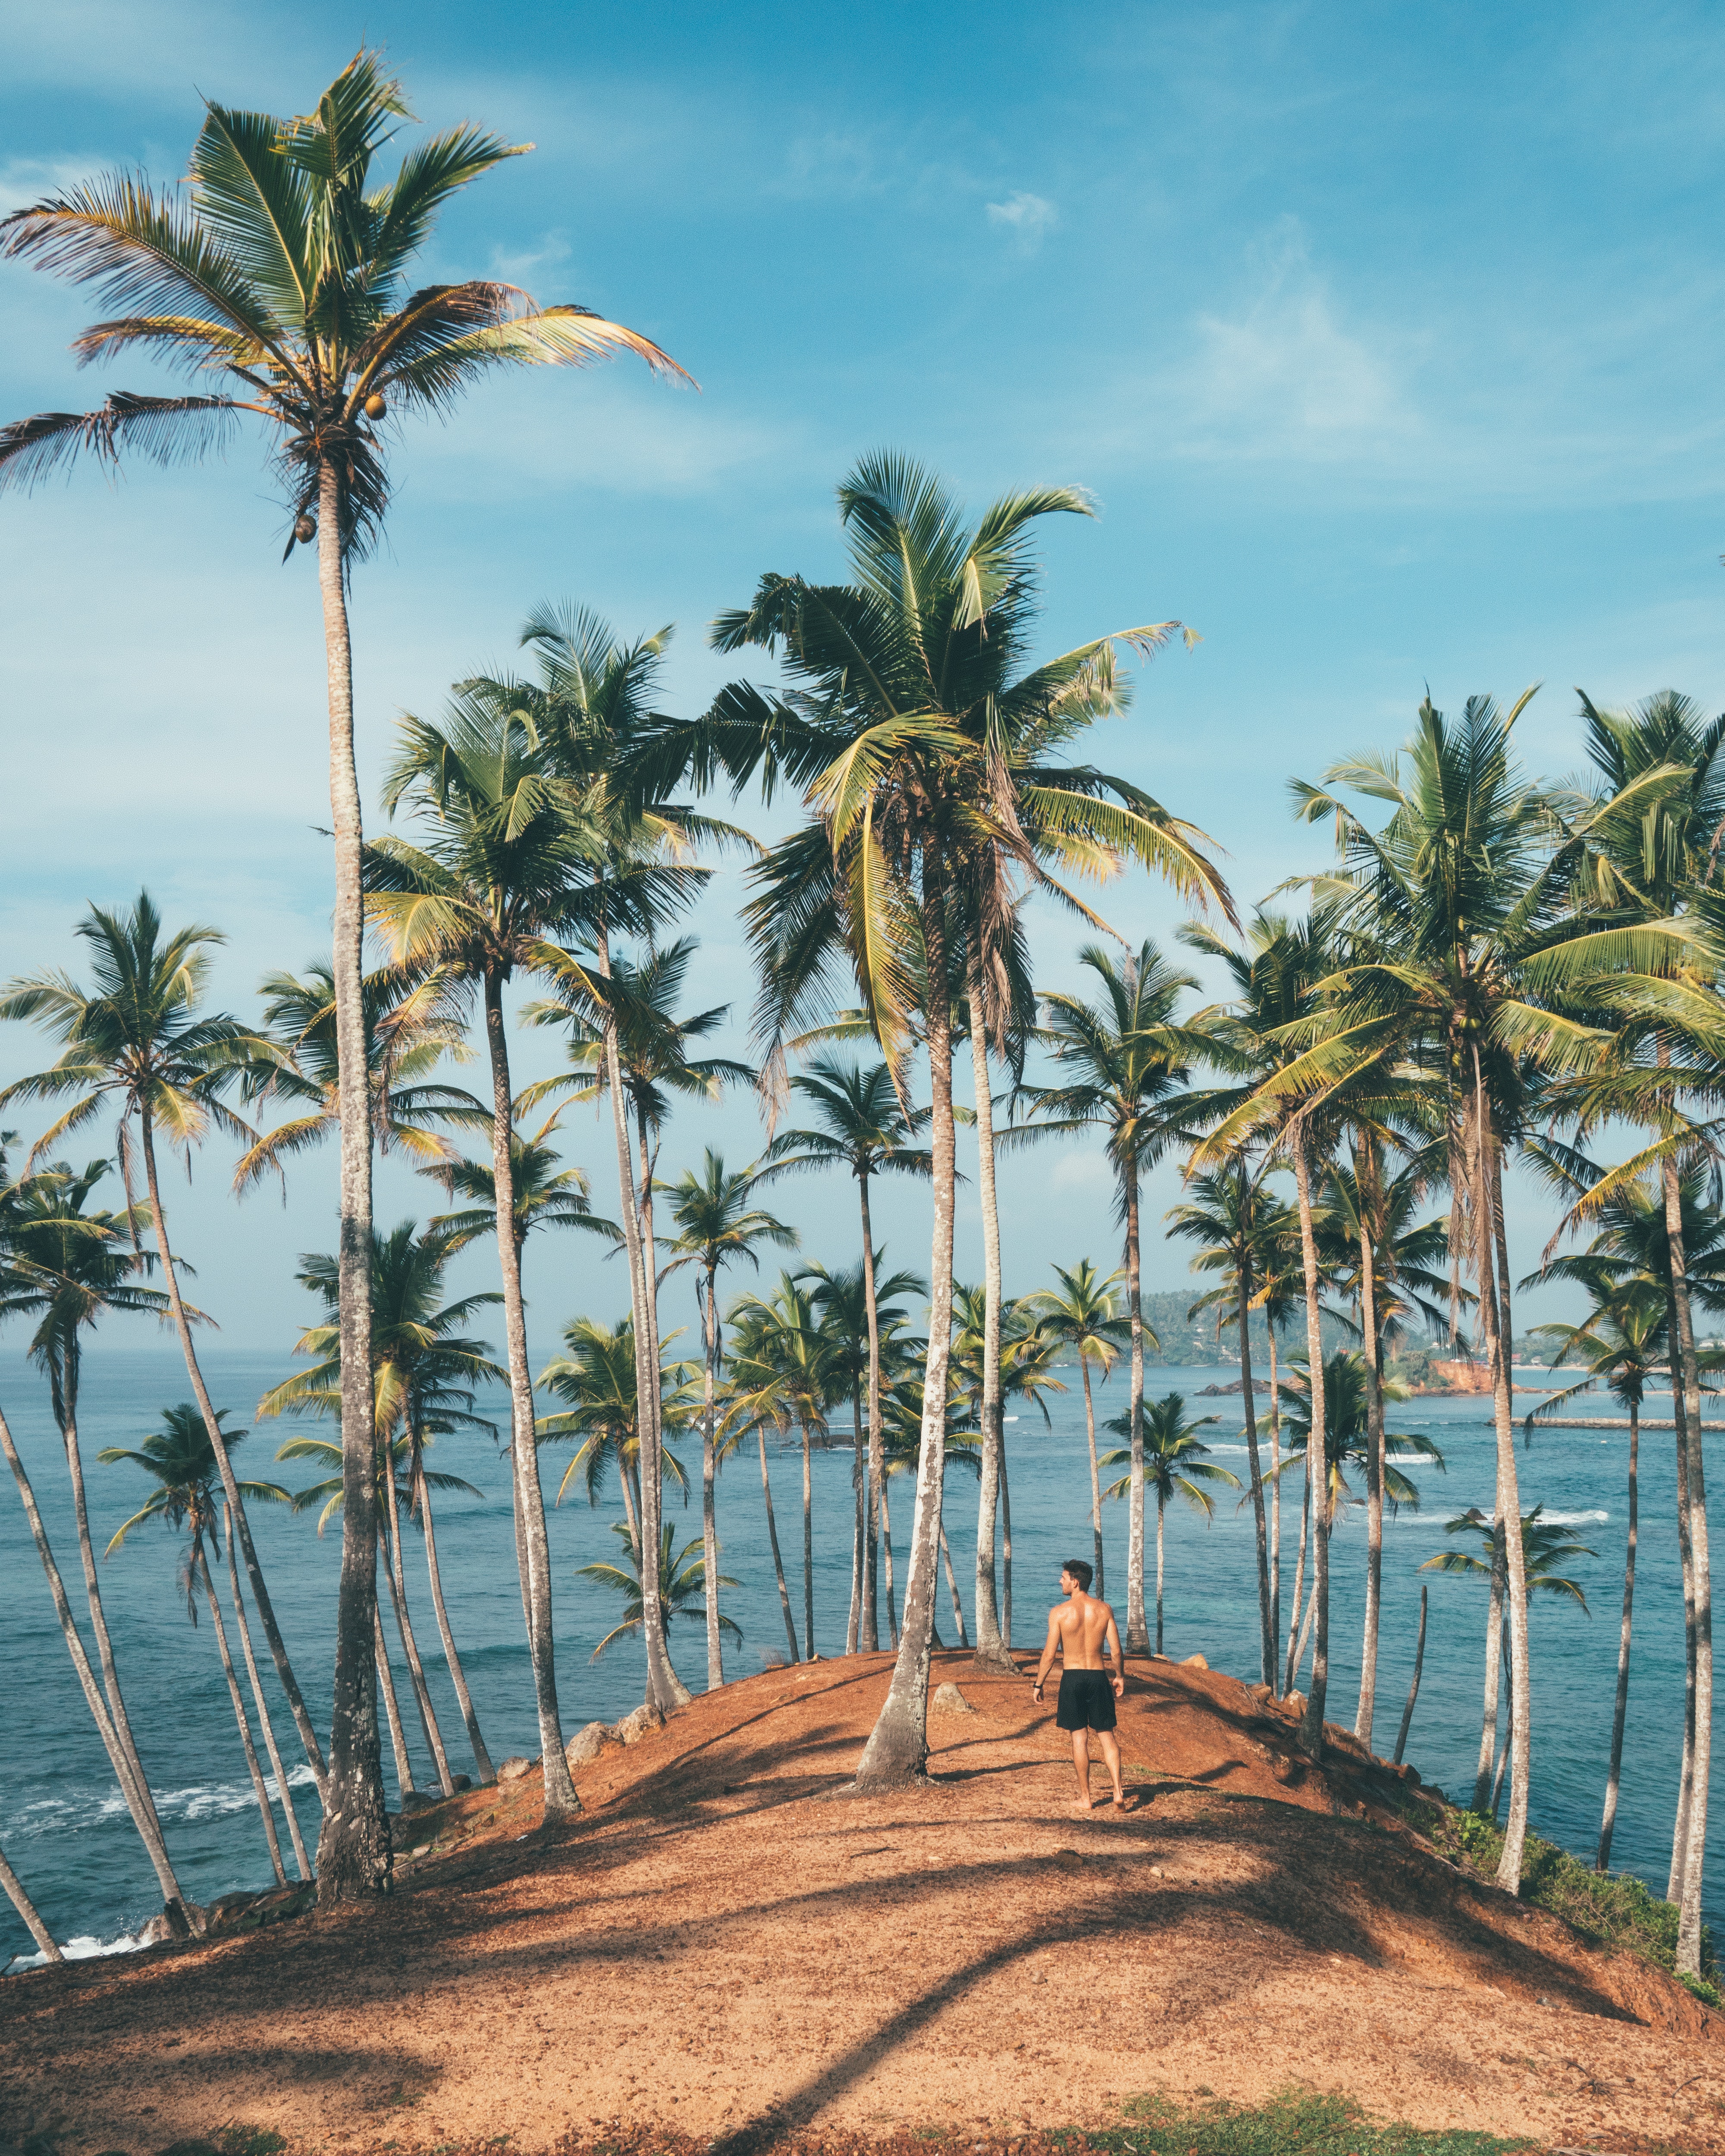
tree, palm tree, vegetation, sky, arecales, tropics, coconut, woody plant, plant, date palm, attalea speciosa, elaeis, vacation, sea, beach, caribbean, ocean, coast, sand, adaptation, landscape, areca nut, fruit, Desert Palm, borassus flabellifer, tourism, bay